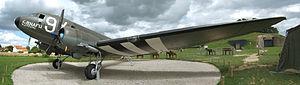
Le Douglas C-47A-80-DL (le C-47 est la version militaire du Douglas DC-3), numéro constructeur c/n 19539, matricule 43-15073, à la batterie de Merville.
The SNAFU Special est un avion du type Douglas C-47 Skytrain, ayant participé à toutes les grandes opérations aéroportées de la Seconde Guerre mondiale. Peint sur son nez, le surnom The SNAFU Special lui a été attribué par son équipage. Il est aujourd'hui exposé à la batterie de Merville, en Normandie.
Le Douglas DC-3 est un avion de transport bimoteur à hélices, produit par la compagnie américaine Douglas Aircraft entre 1936 et 1945. Sa vitesse et son rayon d'action révolutionnèrent le transport aérien.